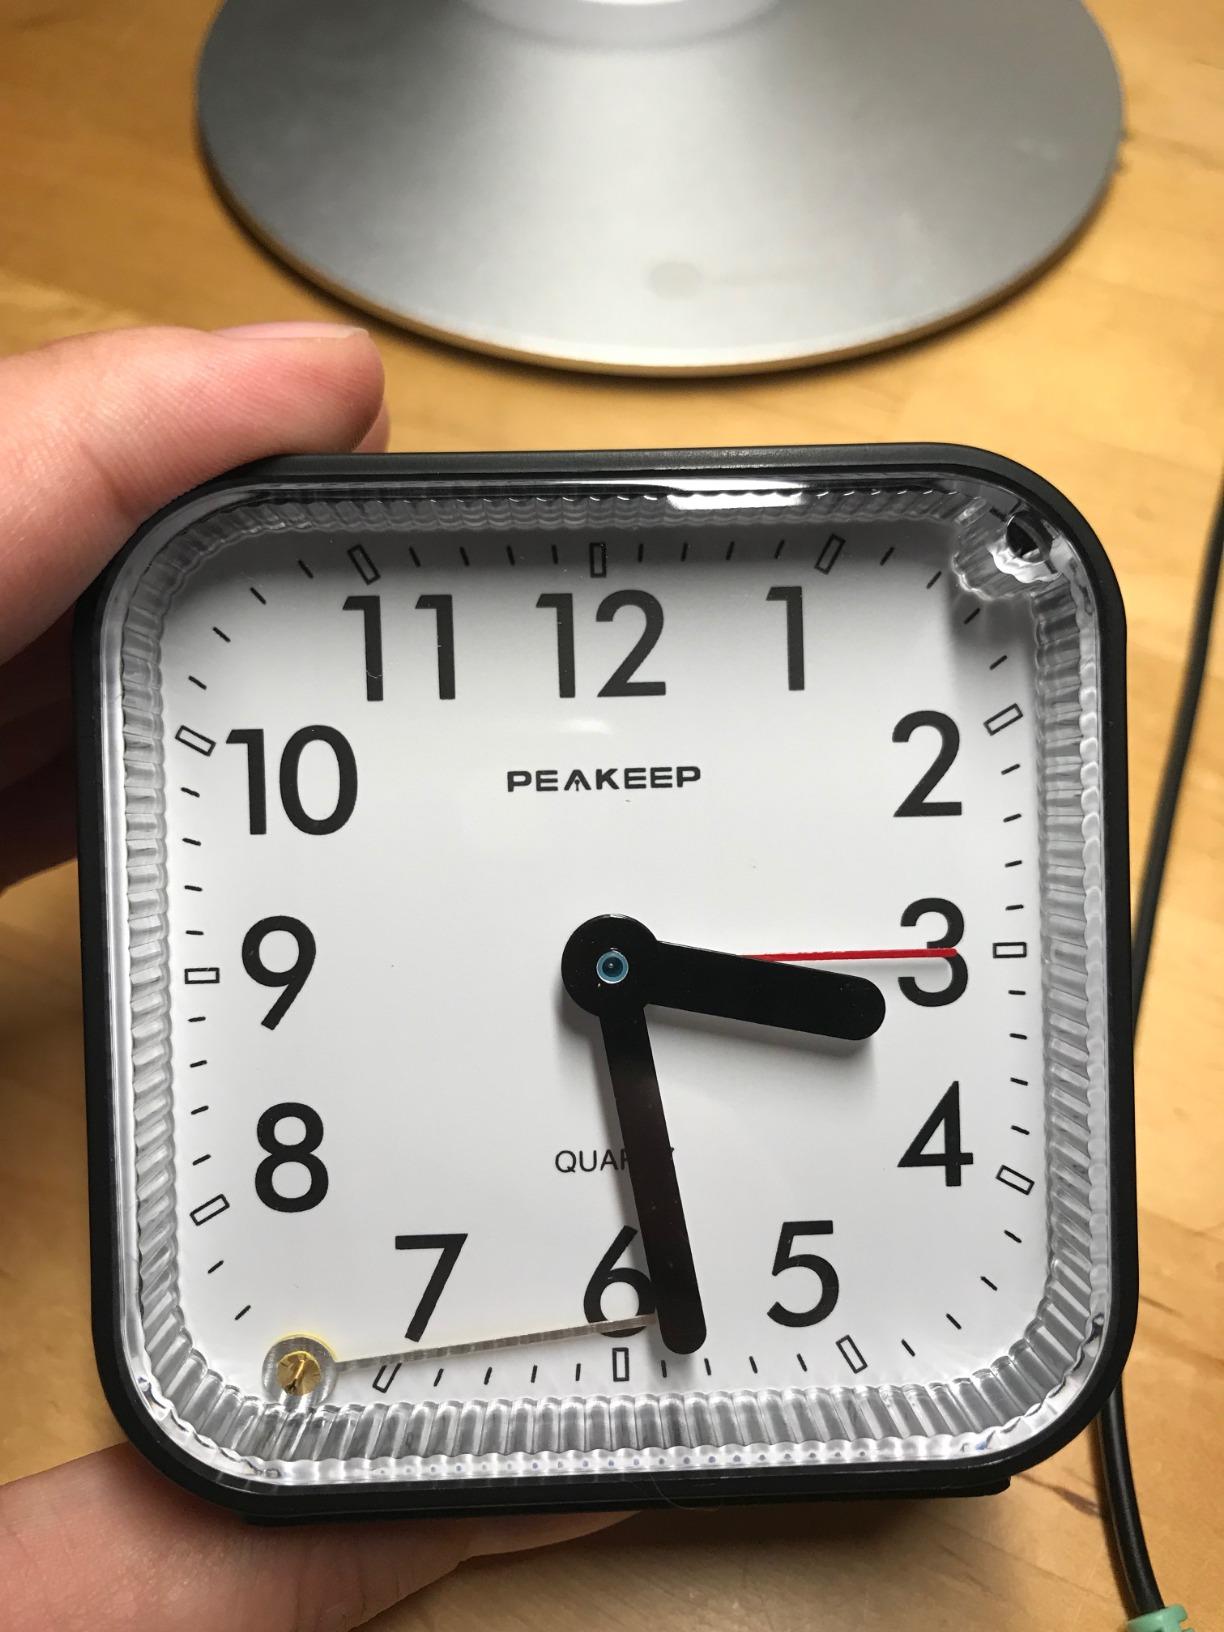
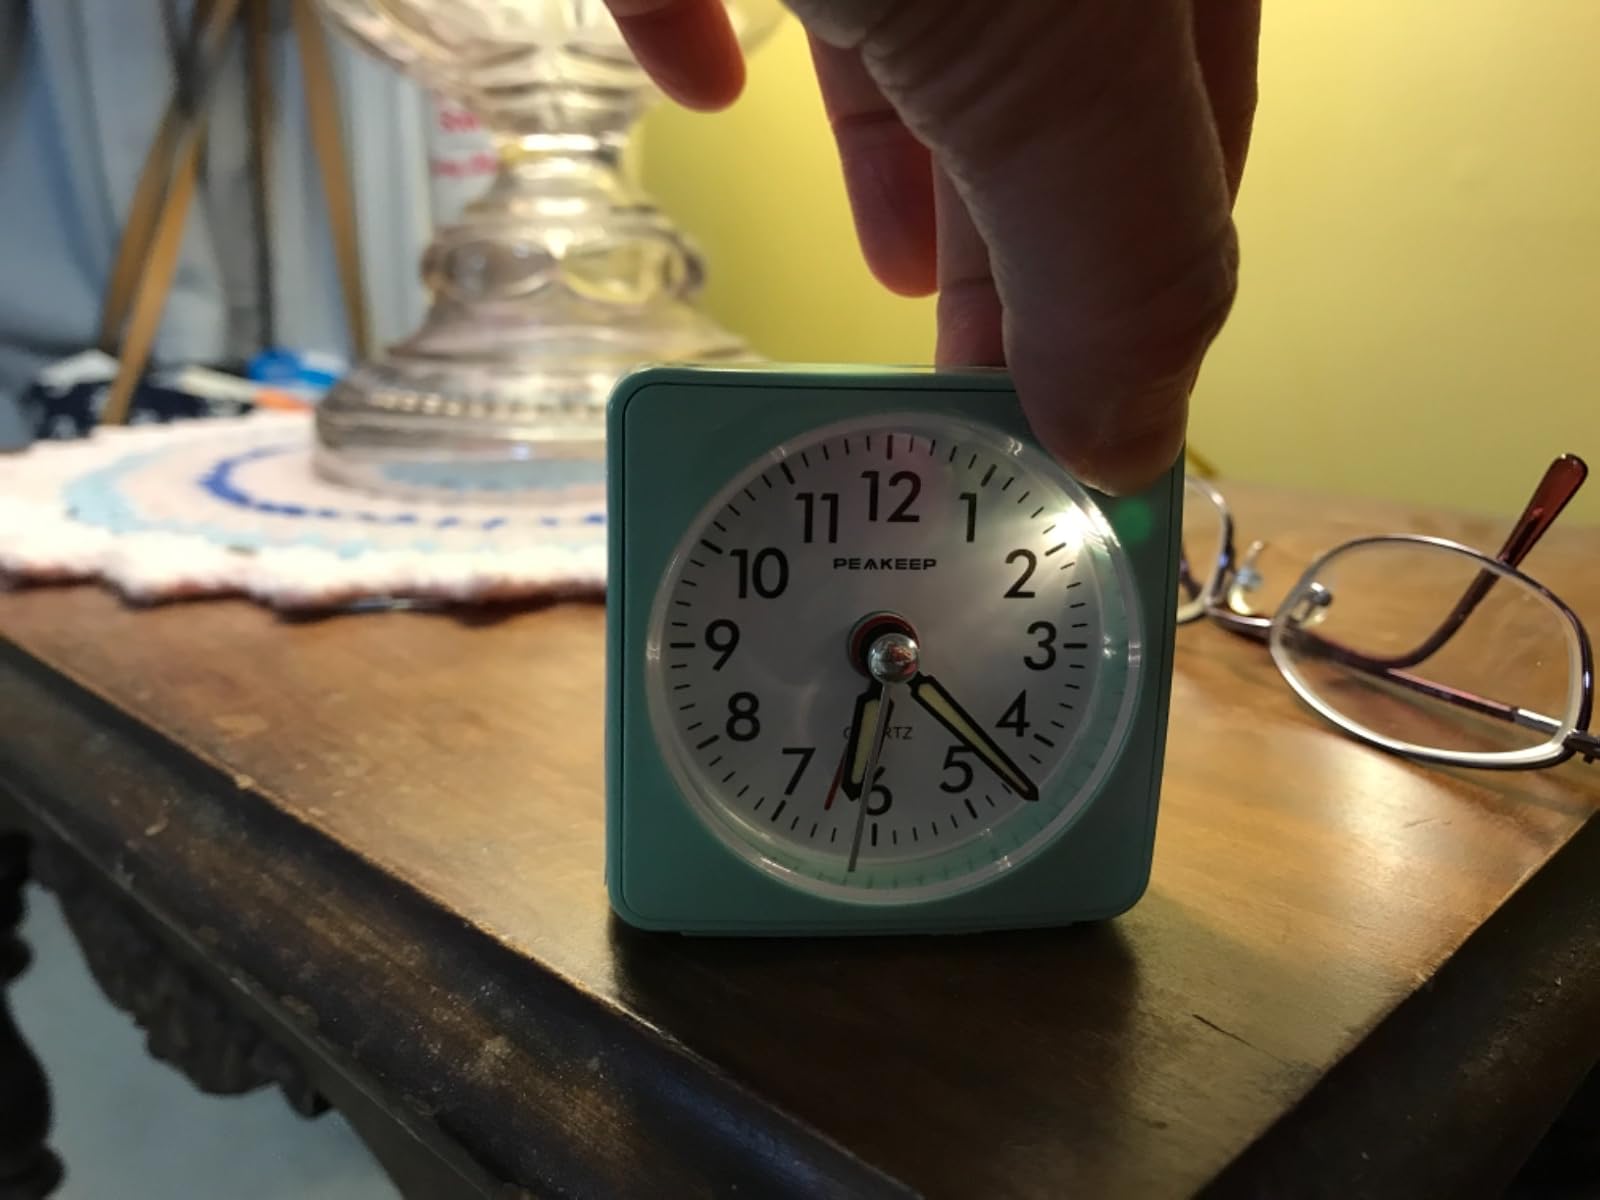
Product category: clock
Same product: no